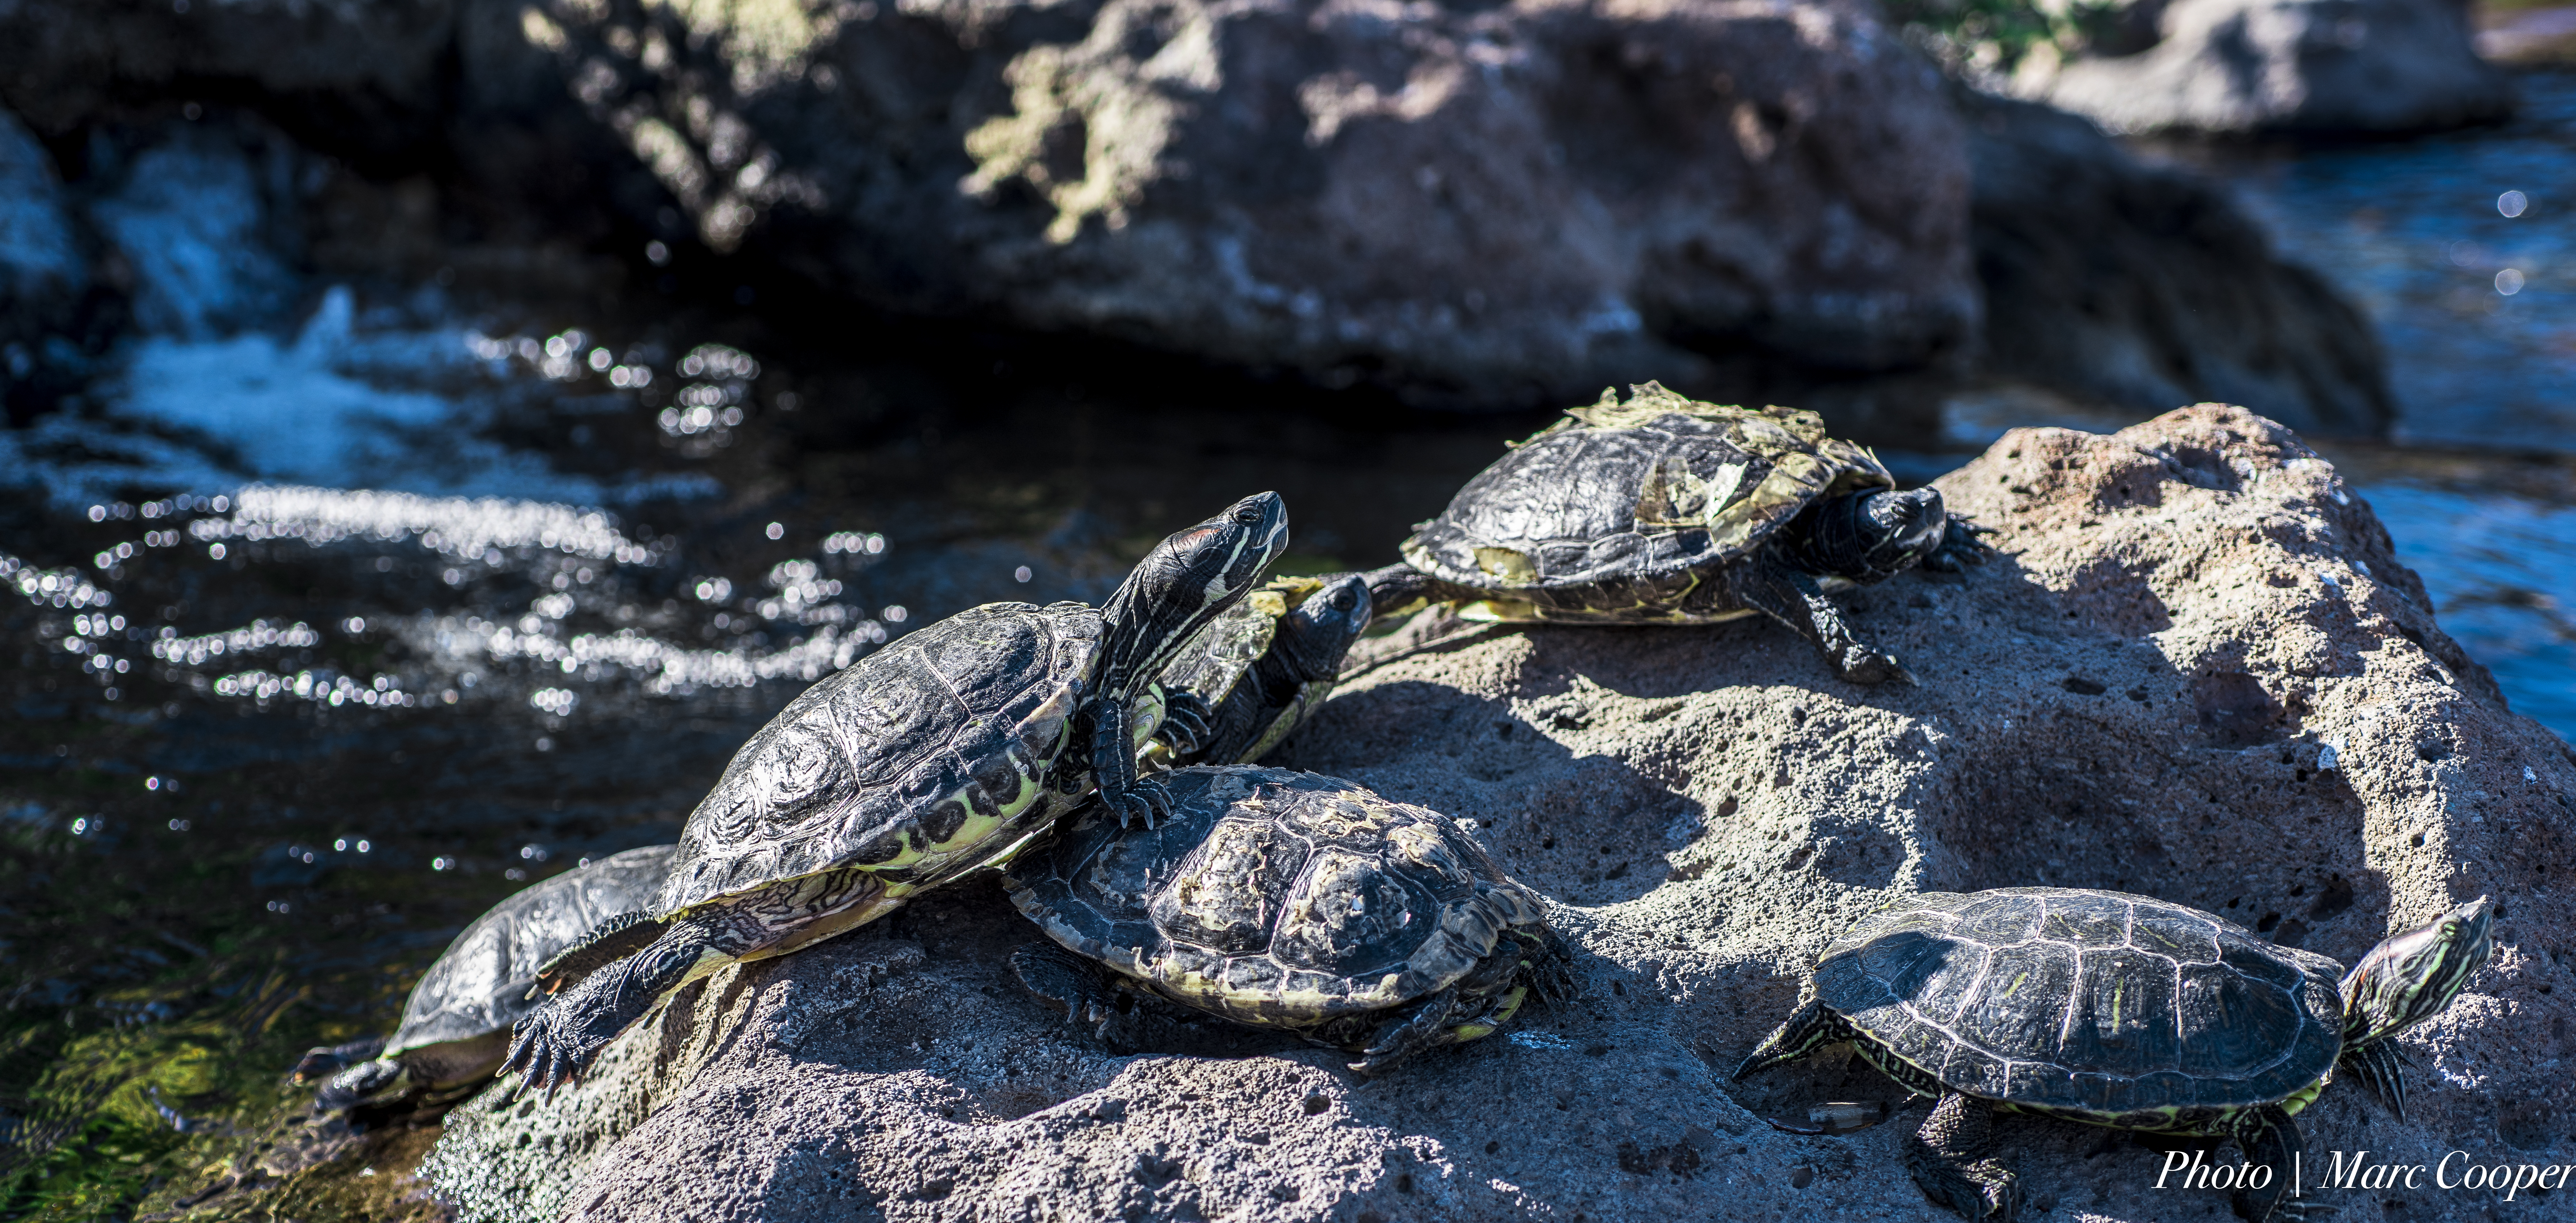
water, nature, creek, wildlife, biology, nikon, turtle, sea turtle, reptile, fauna, rocks, outdoors, hdr, vertebrate, d810, los, angeles, calabasas, turtles, pnd, marine biology